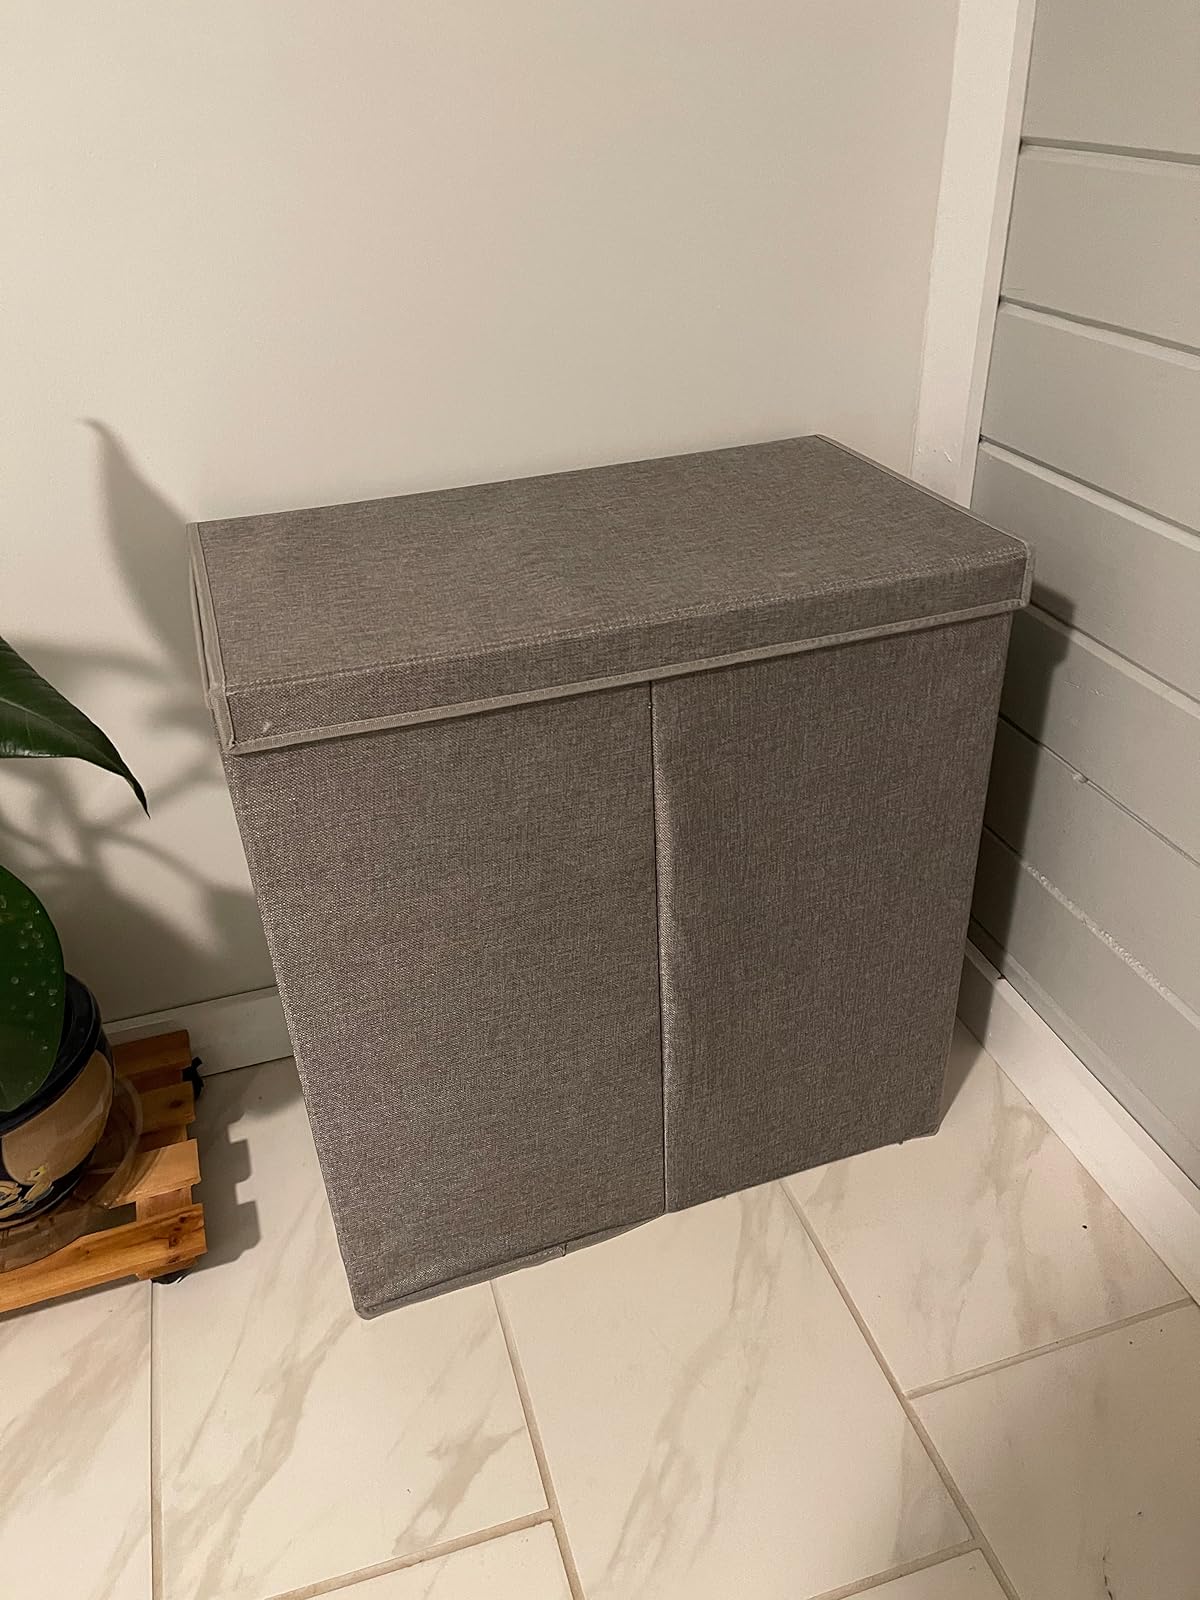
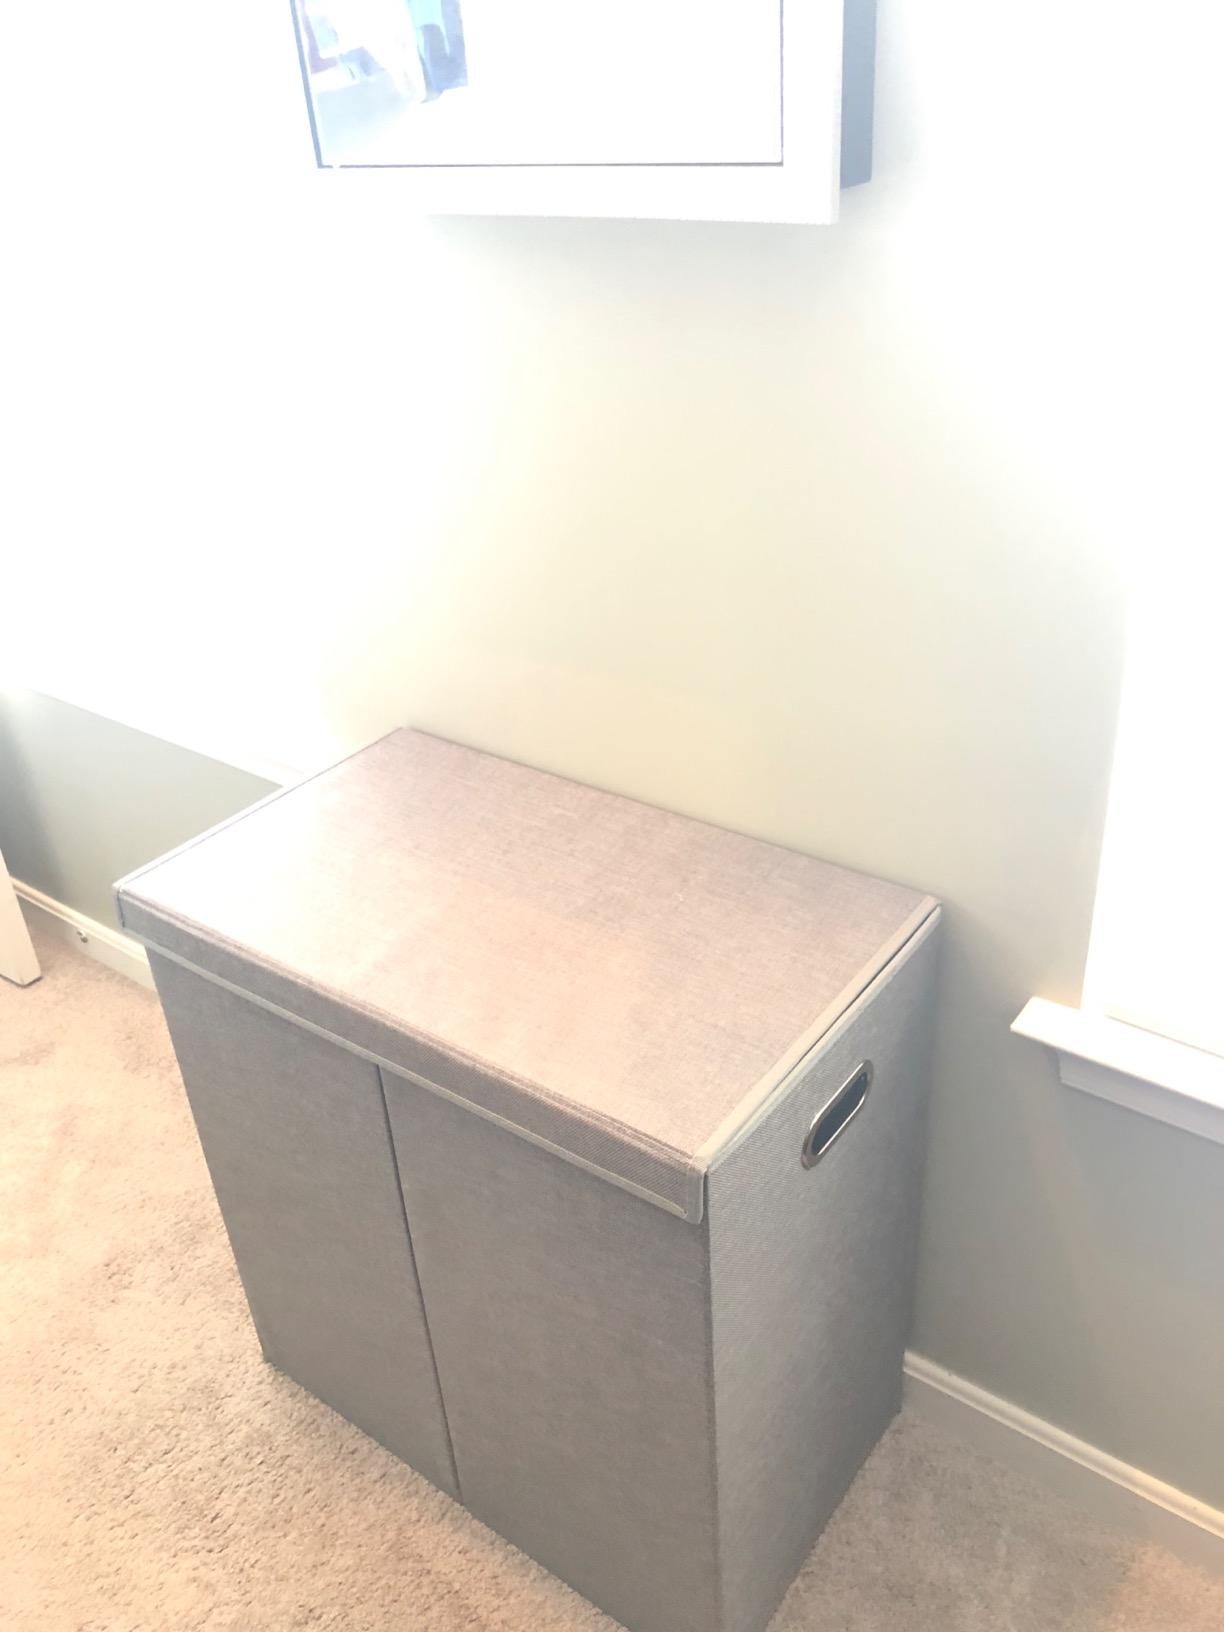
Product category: items_hamper
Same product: yes